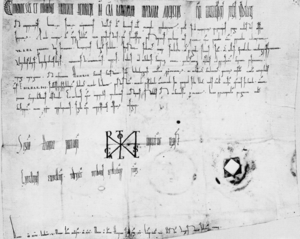
Eberhard, né vers 973 et mort le 13 août 1040 à Bamberg, est évêque de Bamberg de 1007 à sa mort, le premier du diocèse.